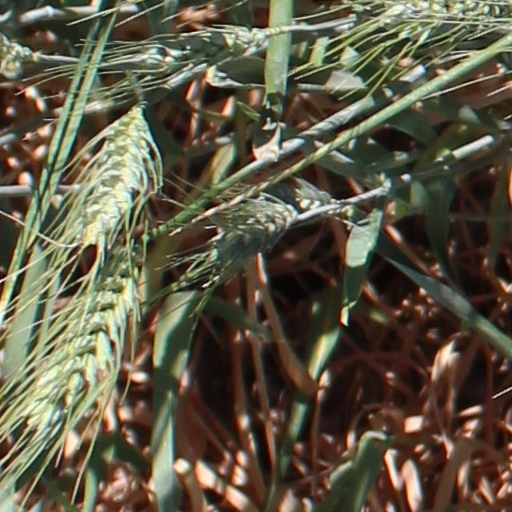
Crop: wheat